Independiente Santa Fe

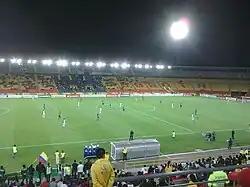
Estadio El Campín on 13 September 2011

The stadium Nemesio Camacho, also known as El Campín, located in Bogotá, is the venue where Independiente Santa Fe plays their home games. Its capacity is 36,343. Santa Fe's supporters traditionally tend to sit in the southernmost half of the stadium.